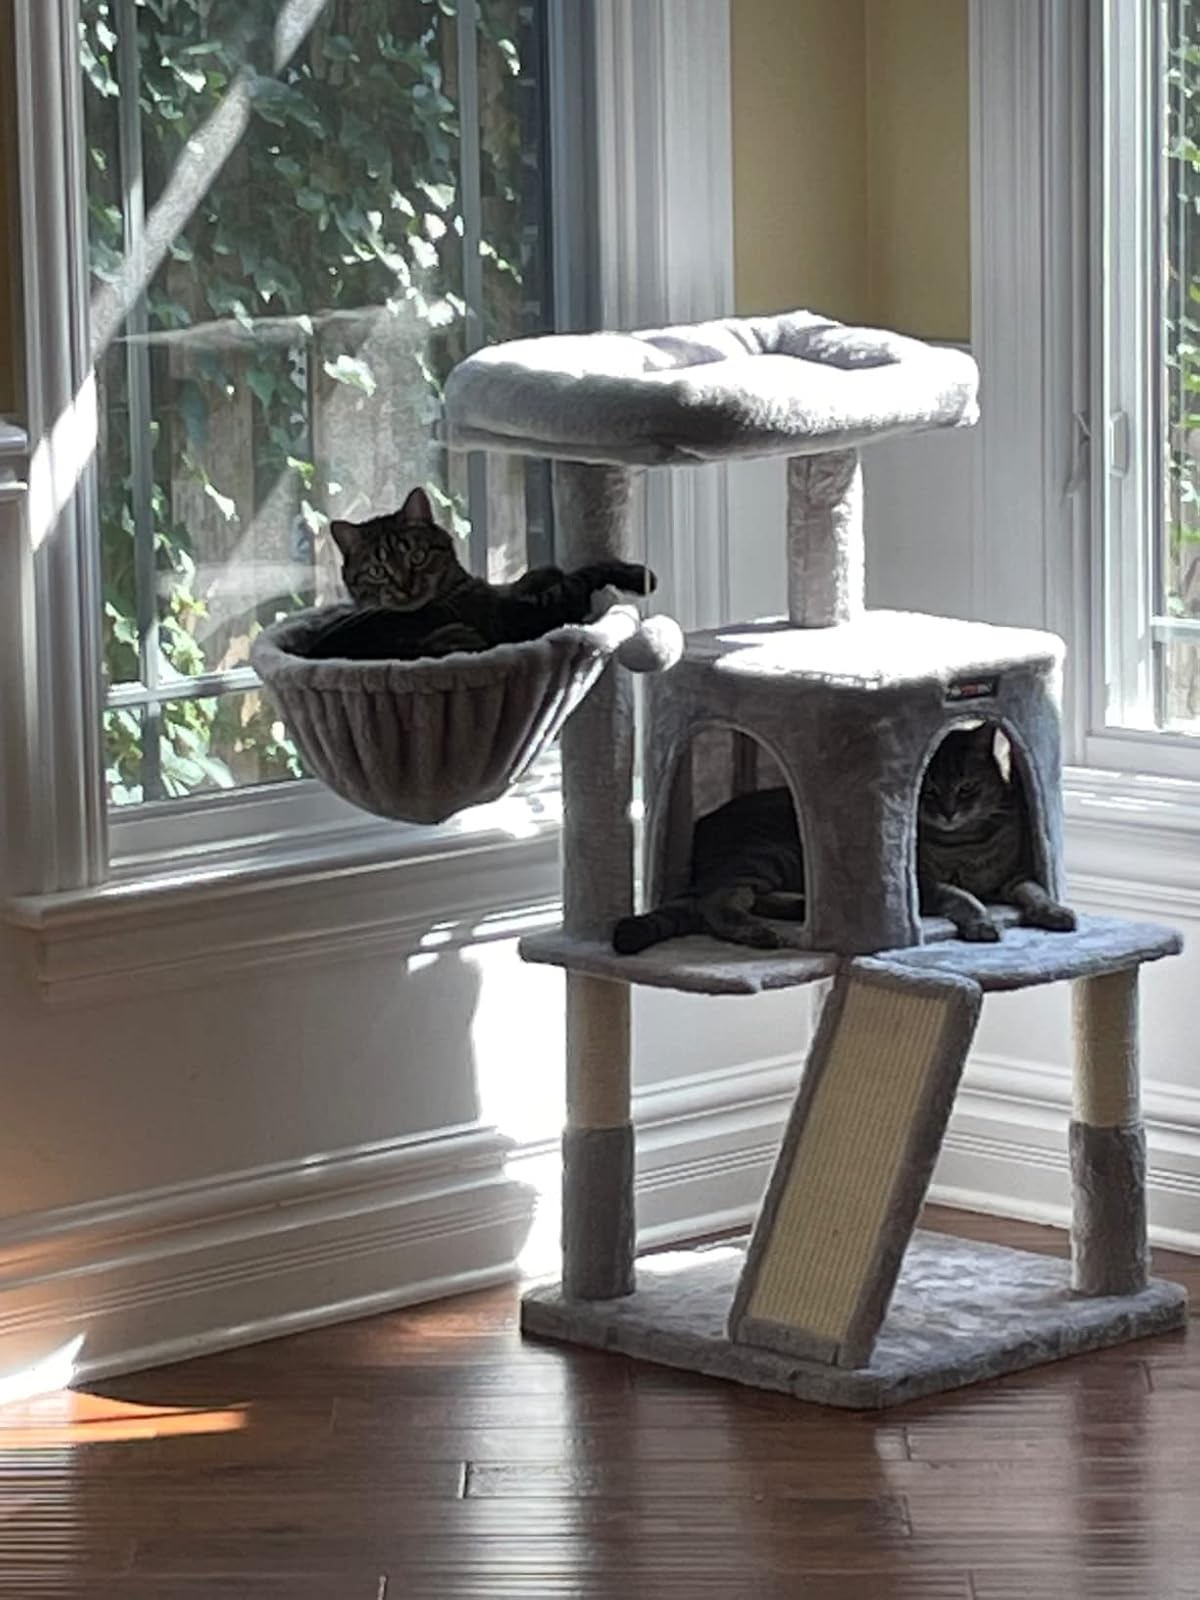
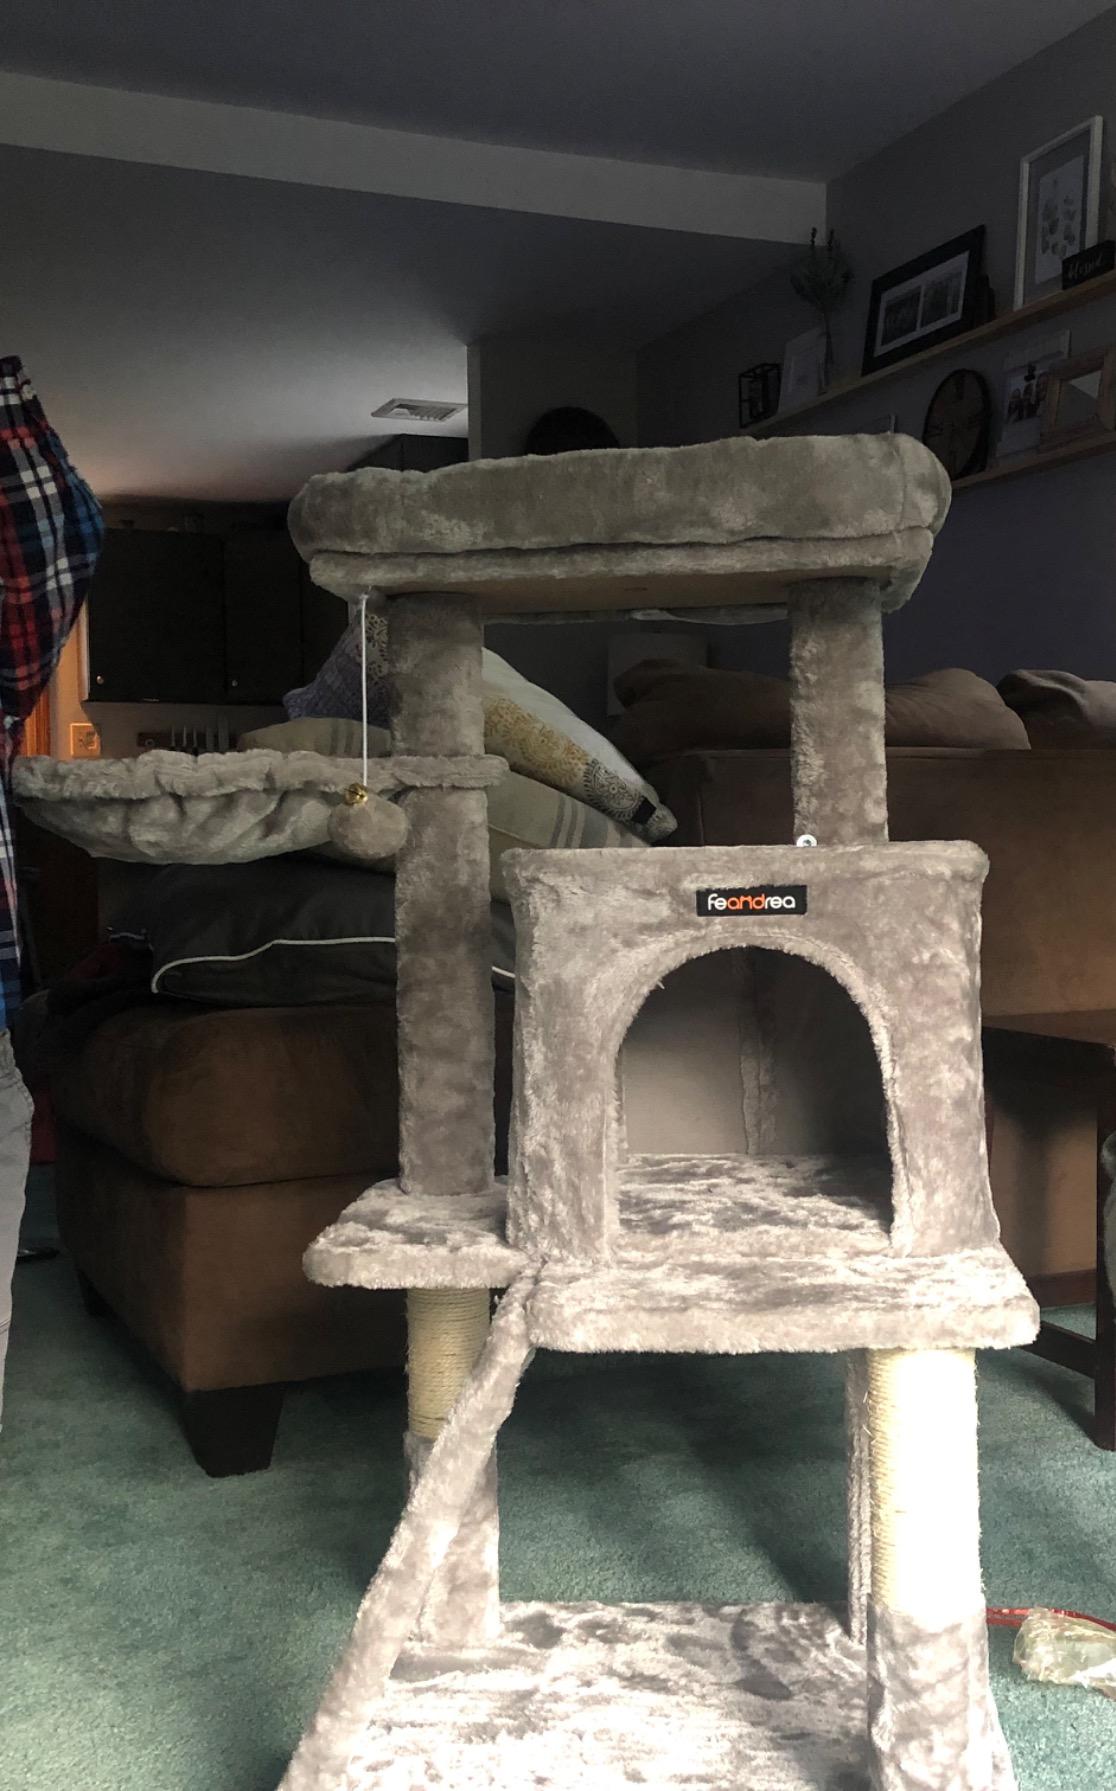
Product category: items_cat tree
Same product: yes